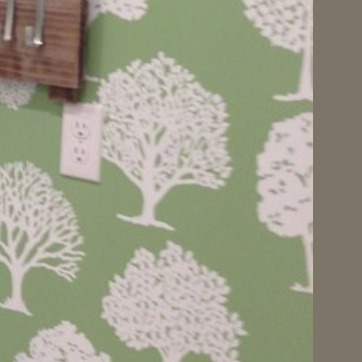
Material: wallpaper